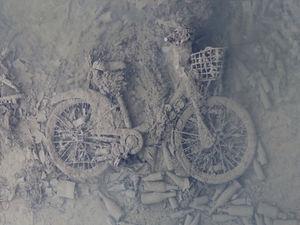
Vélib' Métropole, anciennement Vélib', est un système de vélos en libre-service disponible à Paris et dans les autres villes membres du syndicat Autolib' et Vélib' Métropole ; il s'inscrit dans le domaine de la mobilité partagée. Par synecdoque référentielle, « vélib' » désigne aussi la bicyclette.